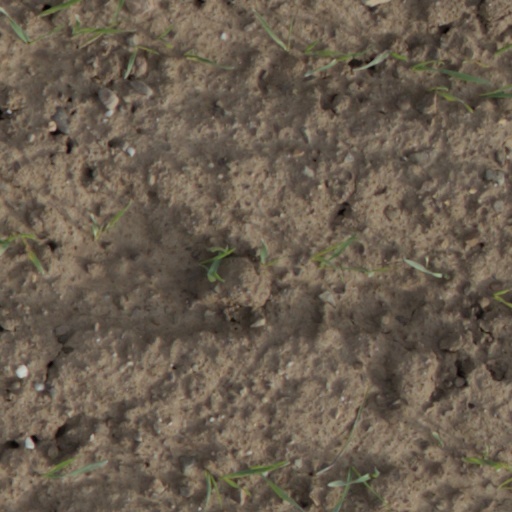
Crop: wheat